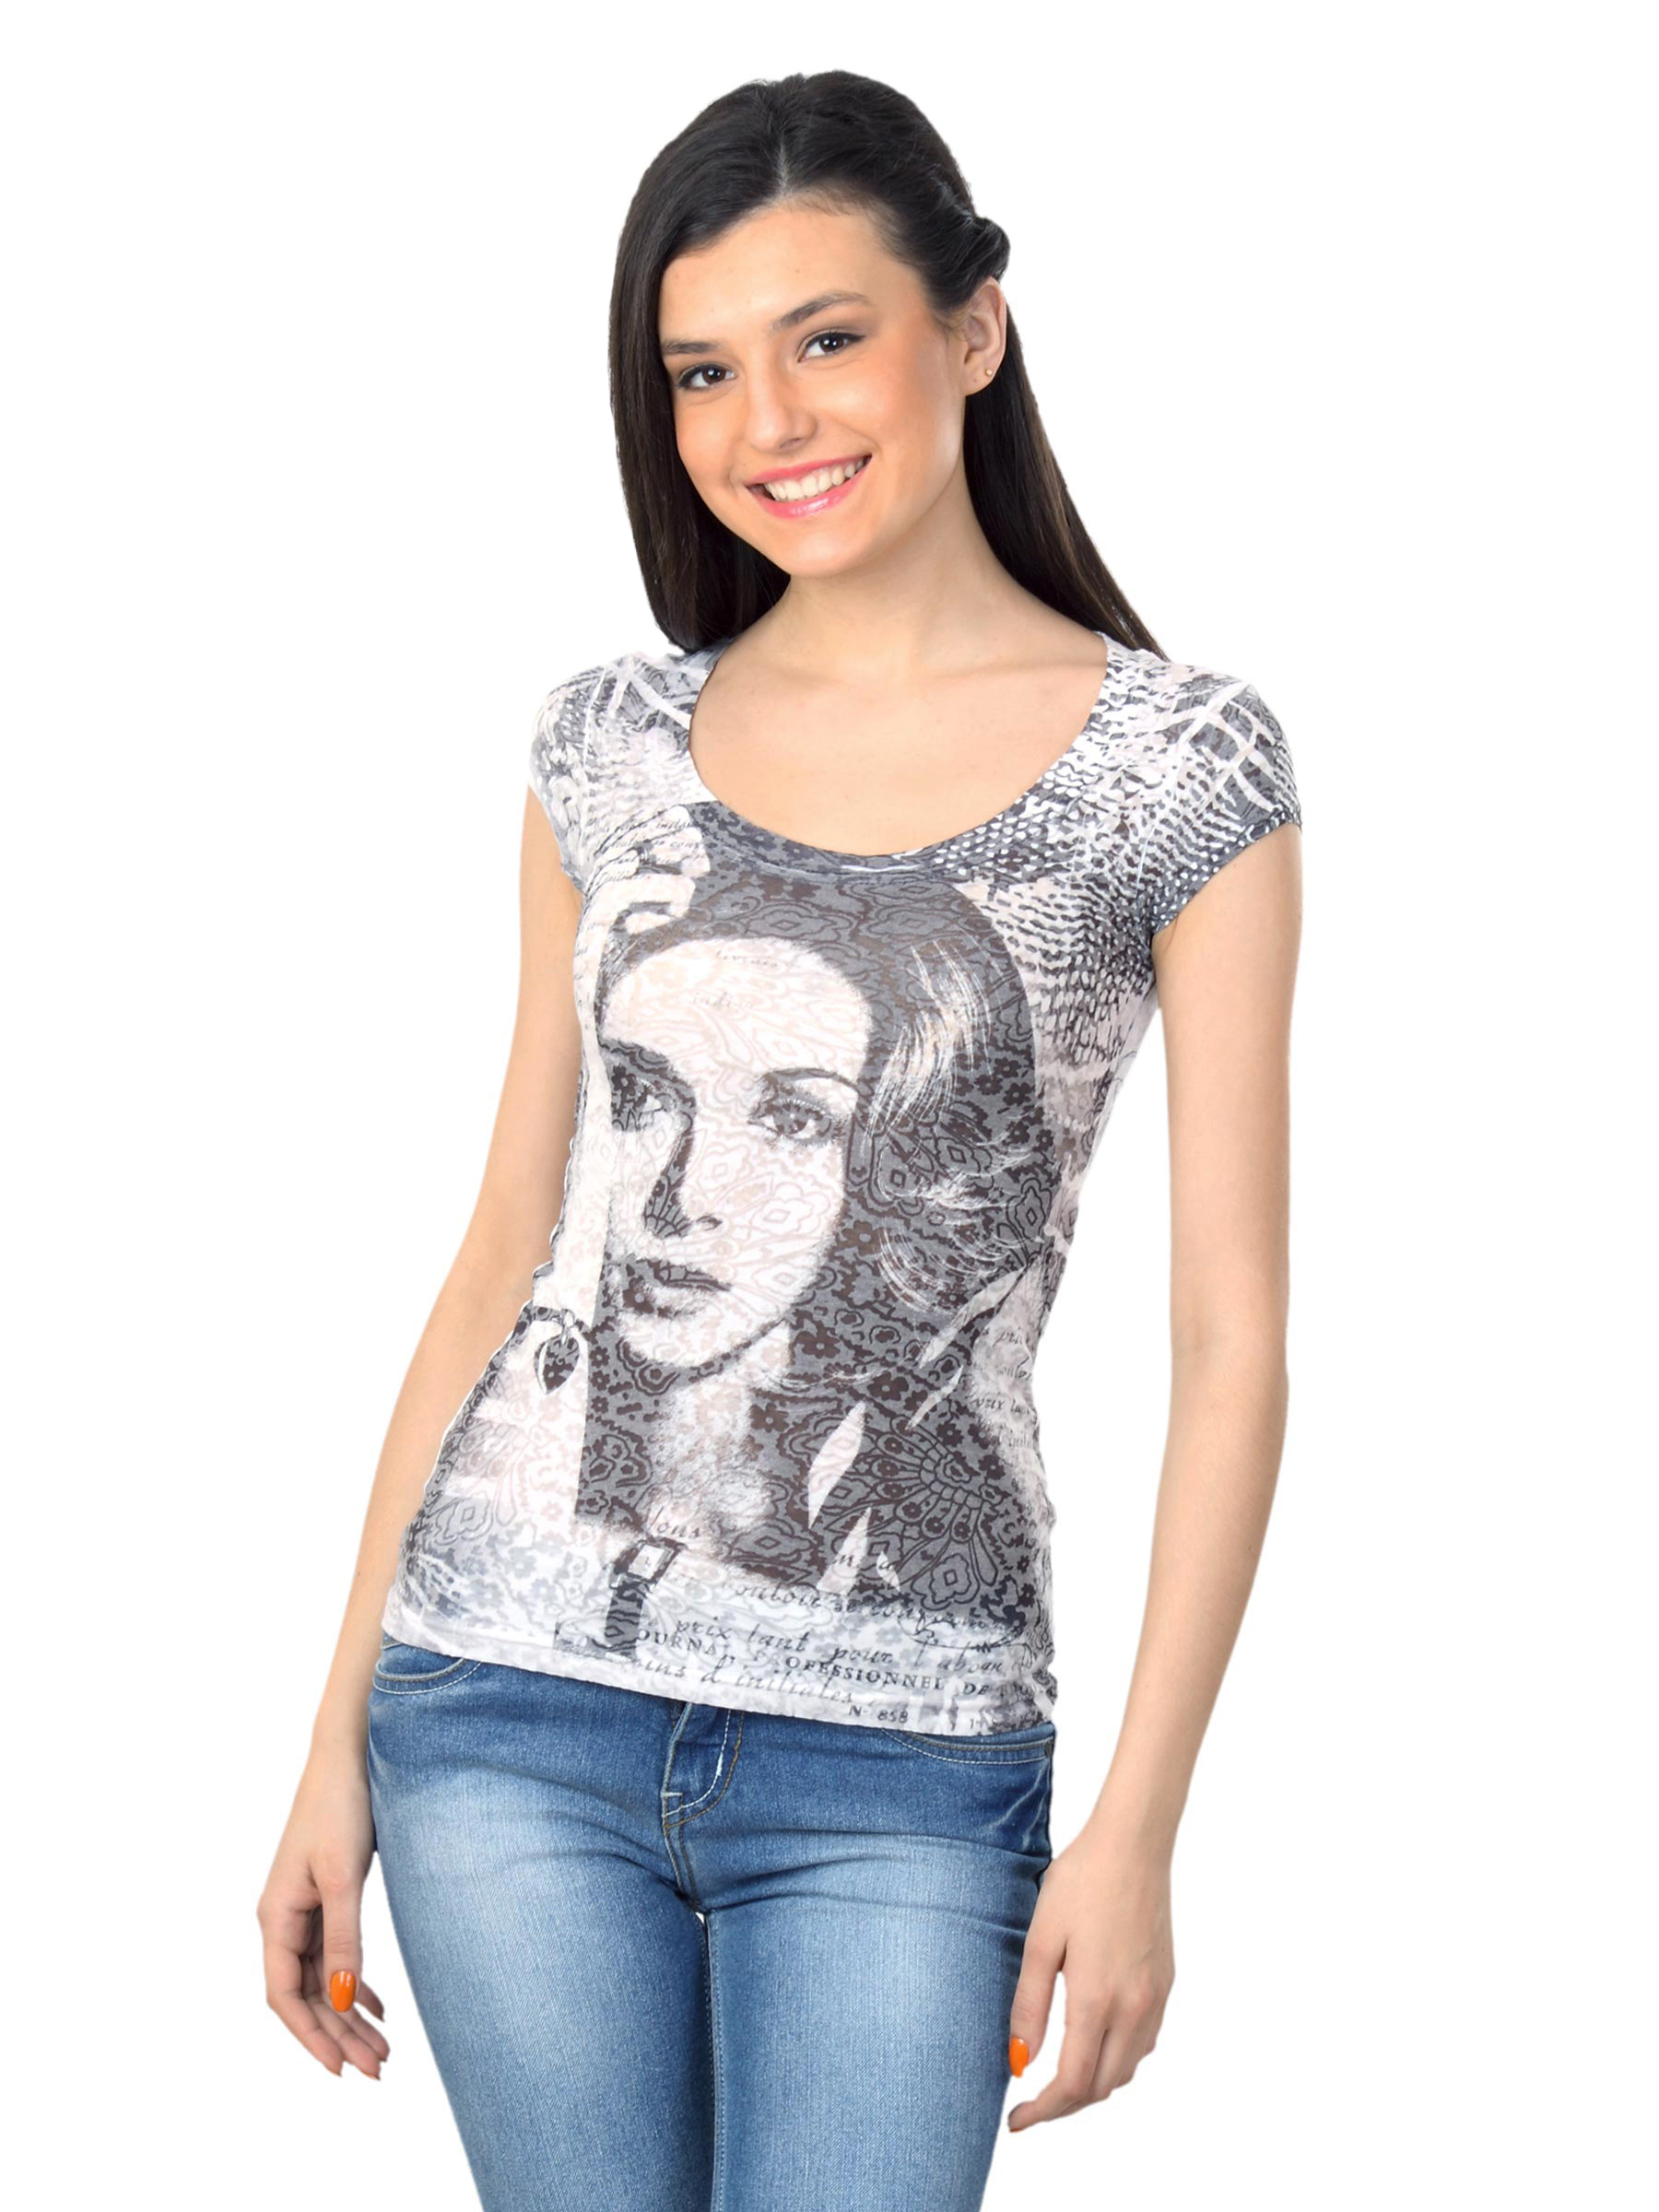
Tonga Women White Women Top
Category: Apparel / Topwear / Tops
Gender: Women
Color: White
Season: Summer 2012
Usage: Casual